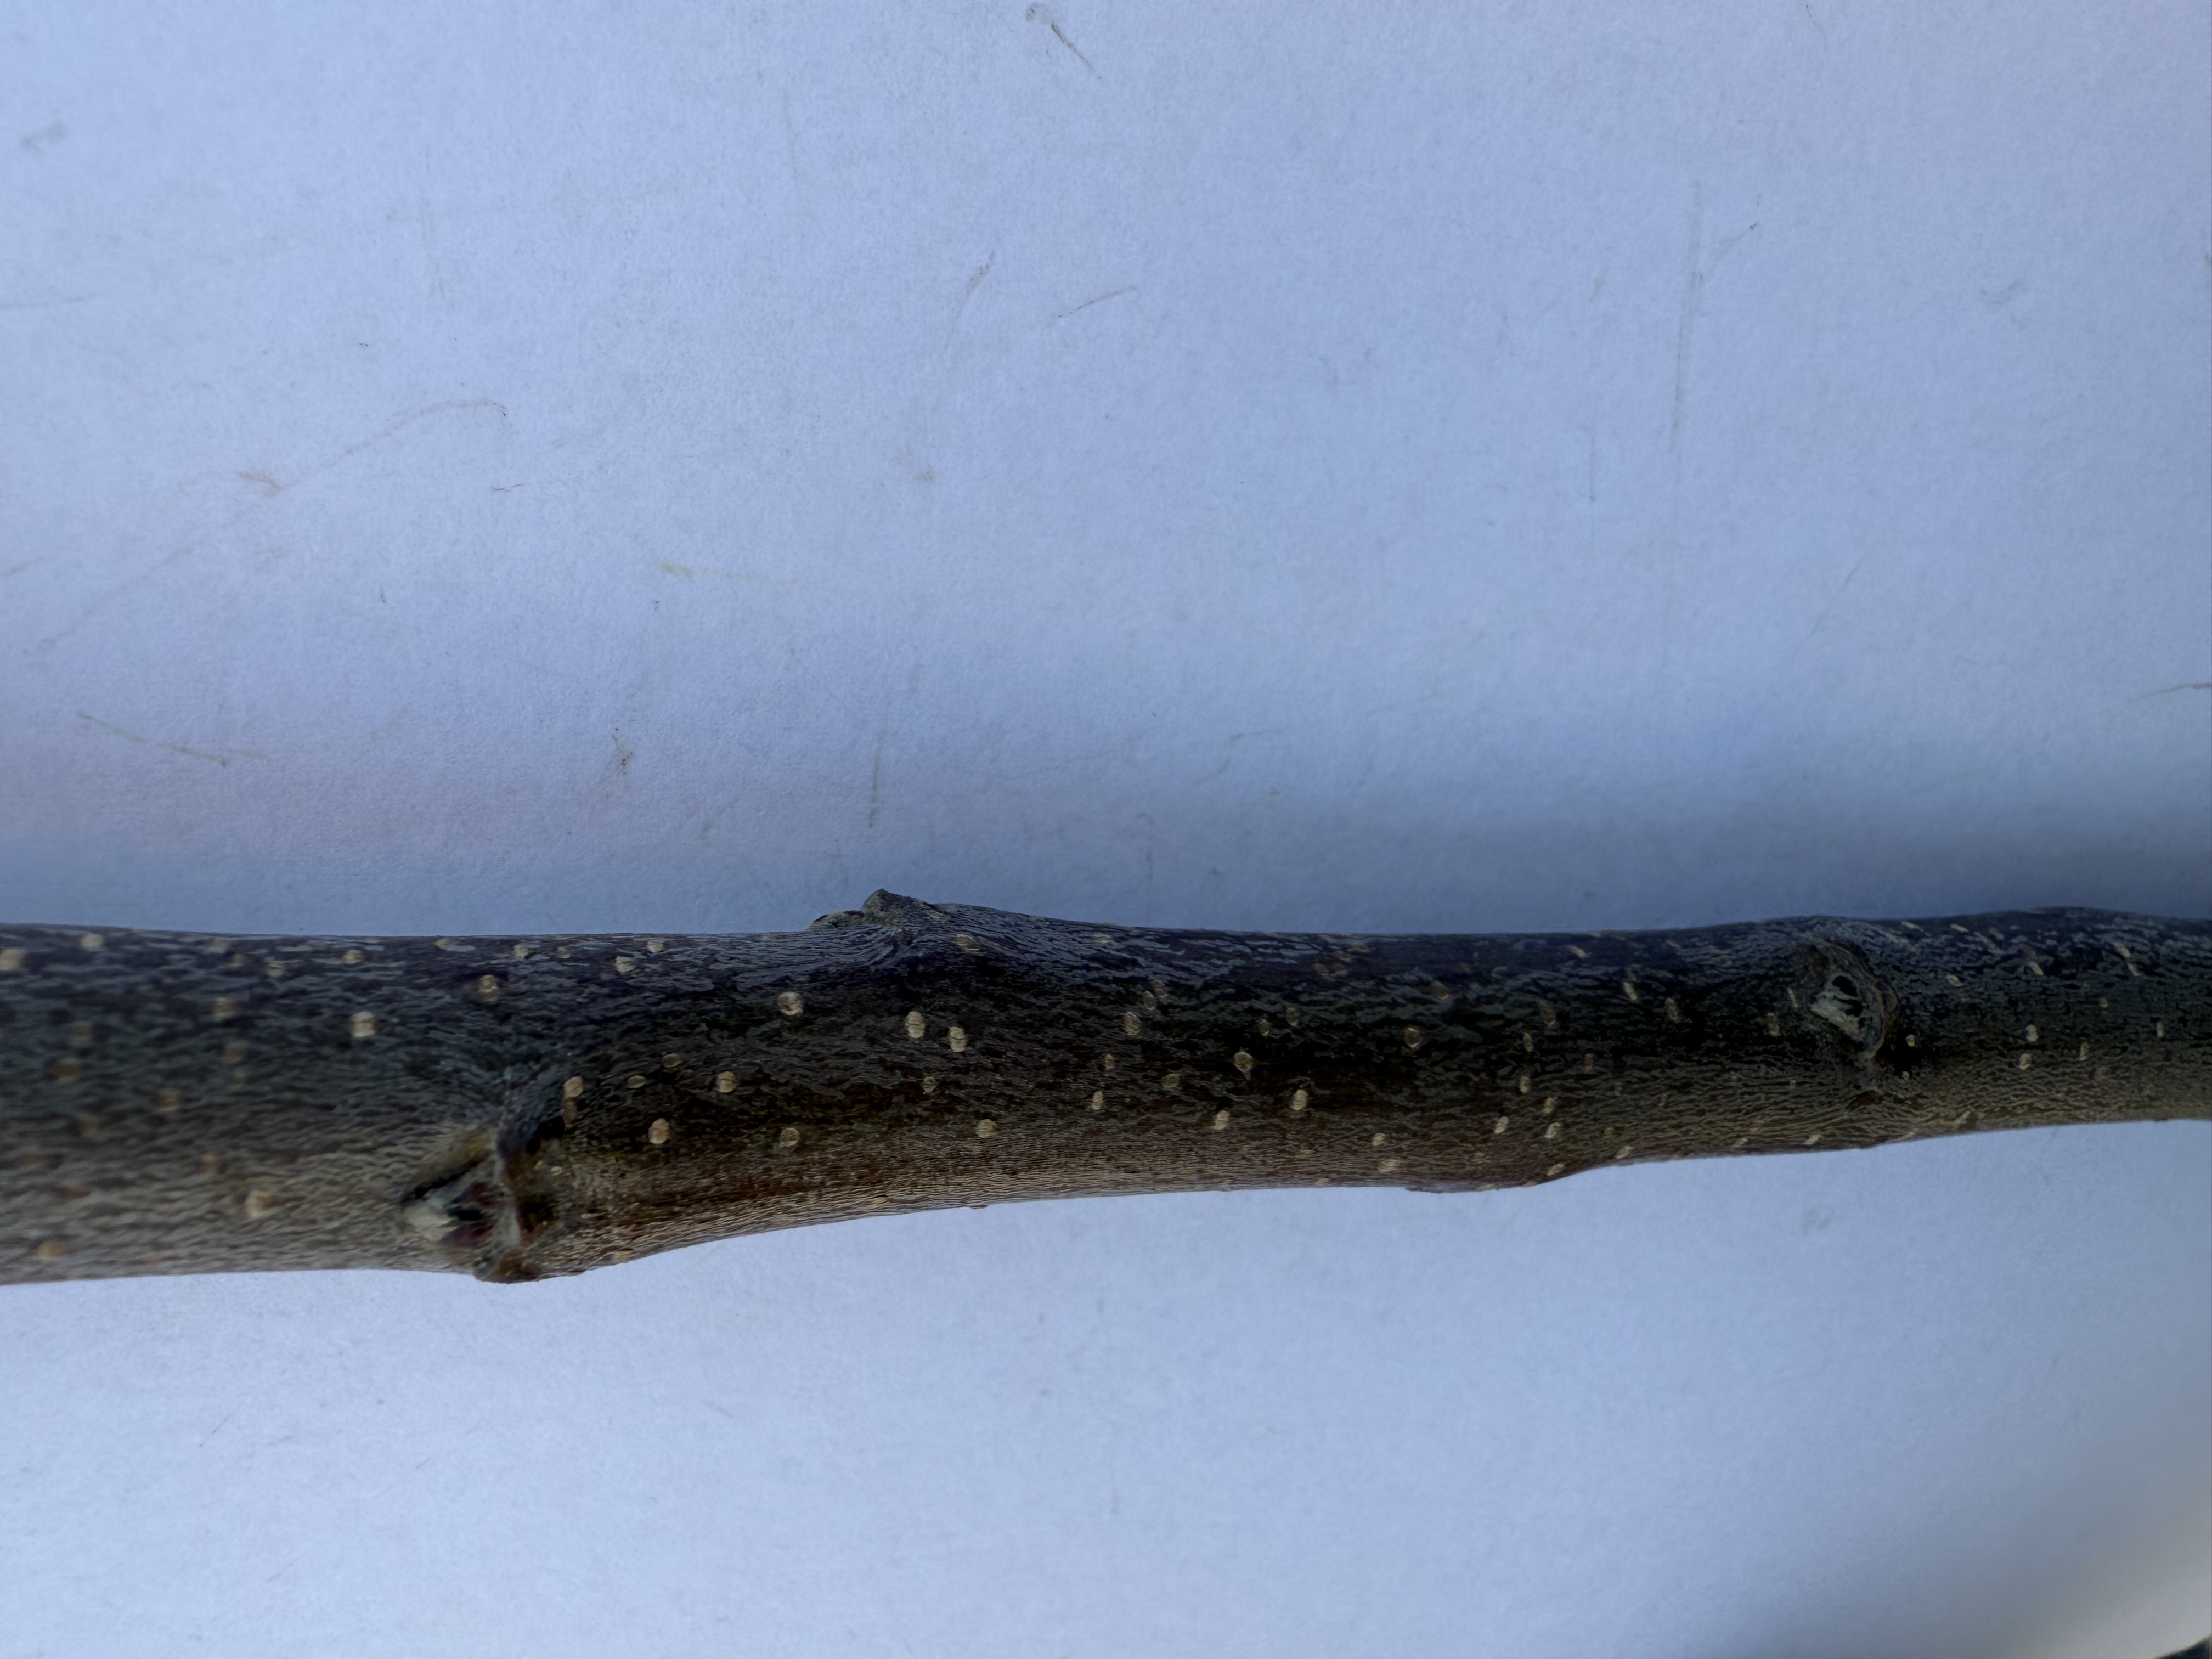
Variety: Golden Apple